Joseph George Holman

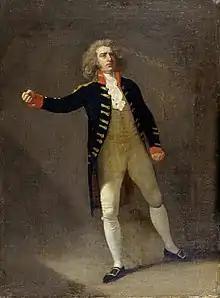
Joseph George Holman, 1785 painting by Samuel de Wilde

Born in August 1764, he was son of John Major Holman of St. Giles's, Middlesex, an ensign and adjutant in the British service, who died when his son was two years of age. He was placed by an uncle at Barwis's school in Soho Square, where amateur acting was in vogue. With a view to the church as a career, he matriculated 7 February 1783 at The Queen's College, Oxford, but took no degree.